Japanese Communist Party

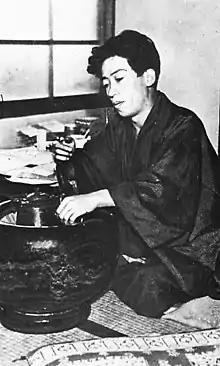
Takiji Kobayashi, prominent author of proletarian literature

According to the party constitution, the highest body of the JCP is the Party Congress, organized by the Central Committee every 2–3 years, though it may be postponed in special circumstances. Between the congresses, the highest body is the Central Committee, elected by the Party Congress. The Central Committee meets two times every year and can also hold a plenum at the request of one-third of its membership. The Central Committee is made out of regular and alternate members; the latter can participate in Central Committee meetings but cannot vote. The Central Committee also elects the executive committee of the Central Committee, and its chairpersons and vice-chairpersons, the head of the Secretariat. The current chairman of the executive committee of the Central Committee of the JCP is Tomoko Tamura. The Central Committee also appoints the Disciplinary Commission and the Audit Commission, and may elect a Central Committee chairperson; the current Central Committee chair is Kazuo Shii.